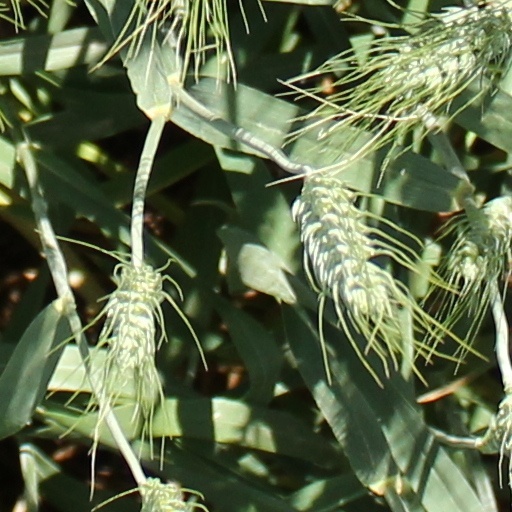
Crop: wheat